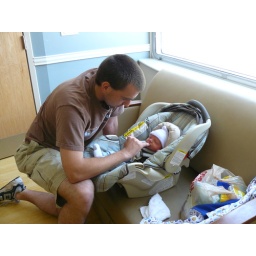
Daddy putting Eli in the car seat for the first time